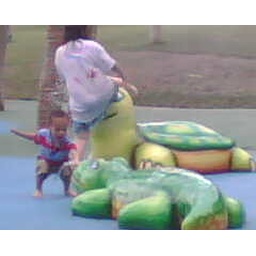
Josh in water at wild animal park